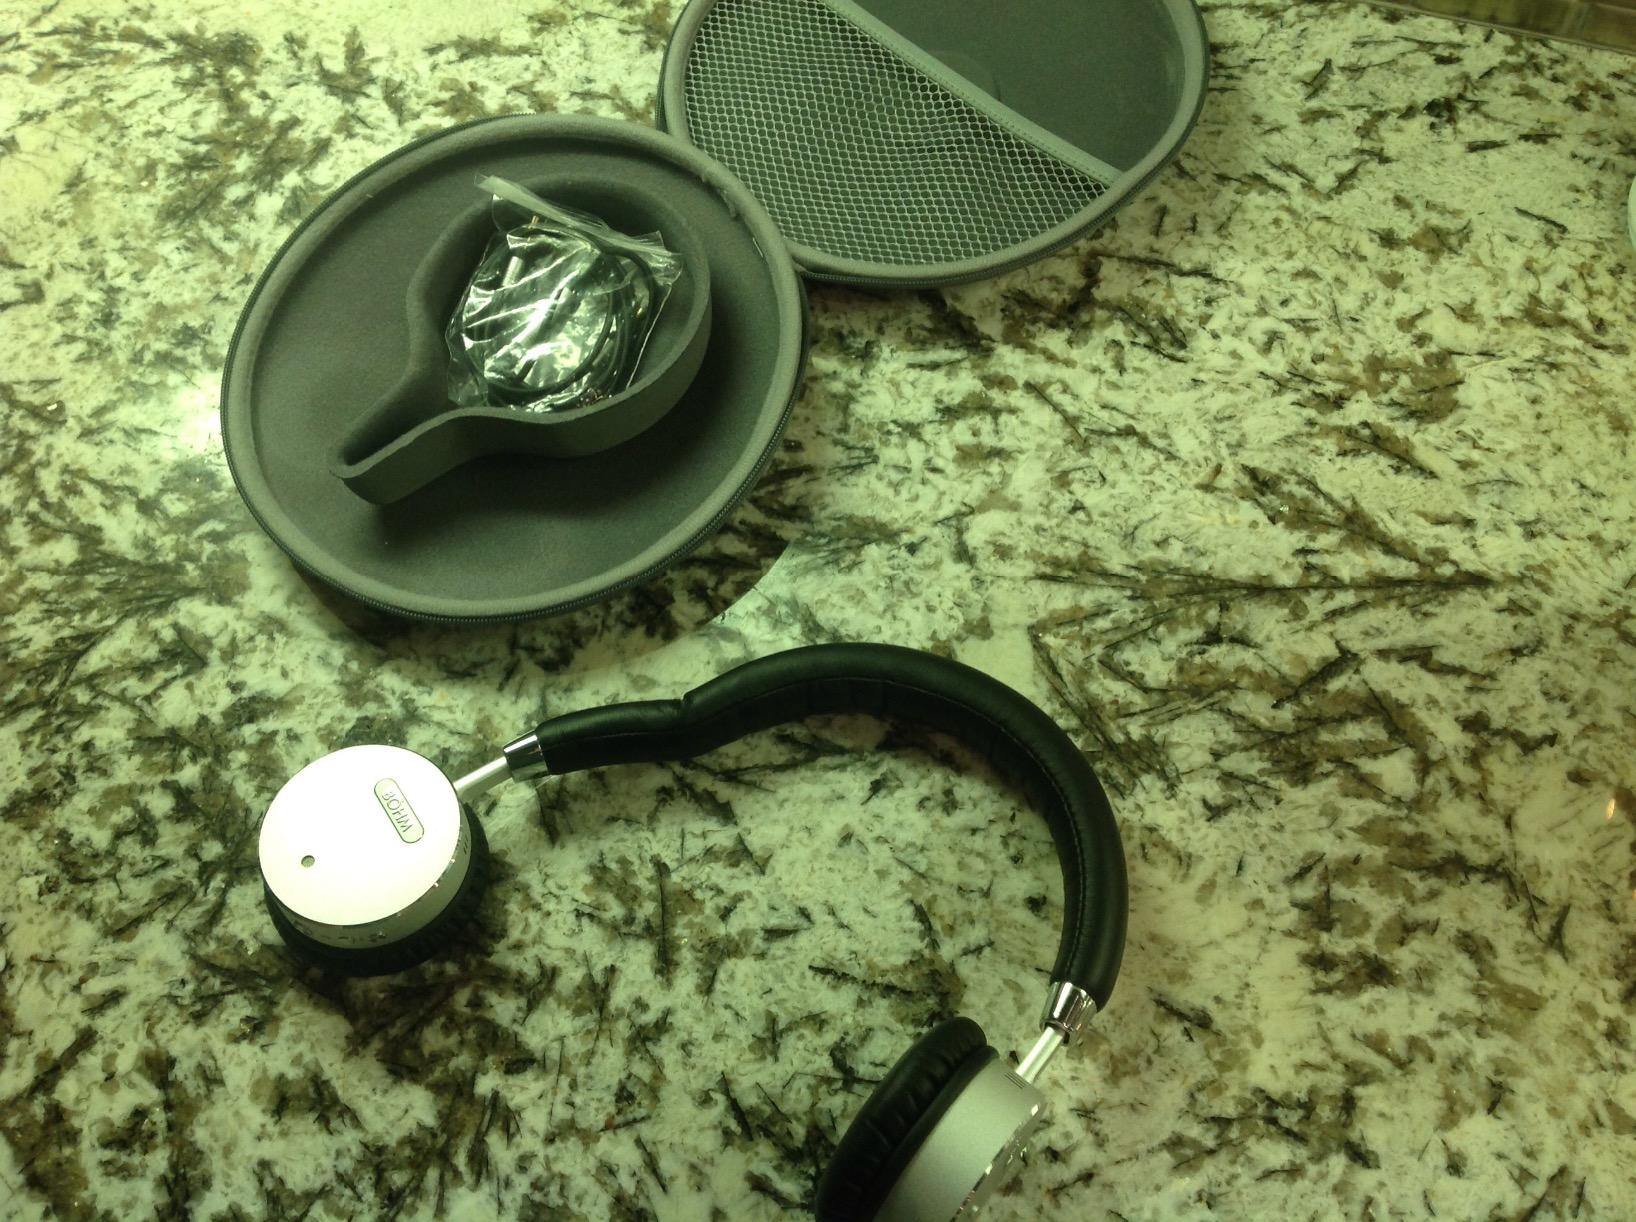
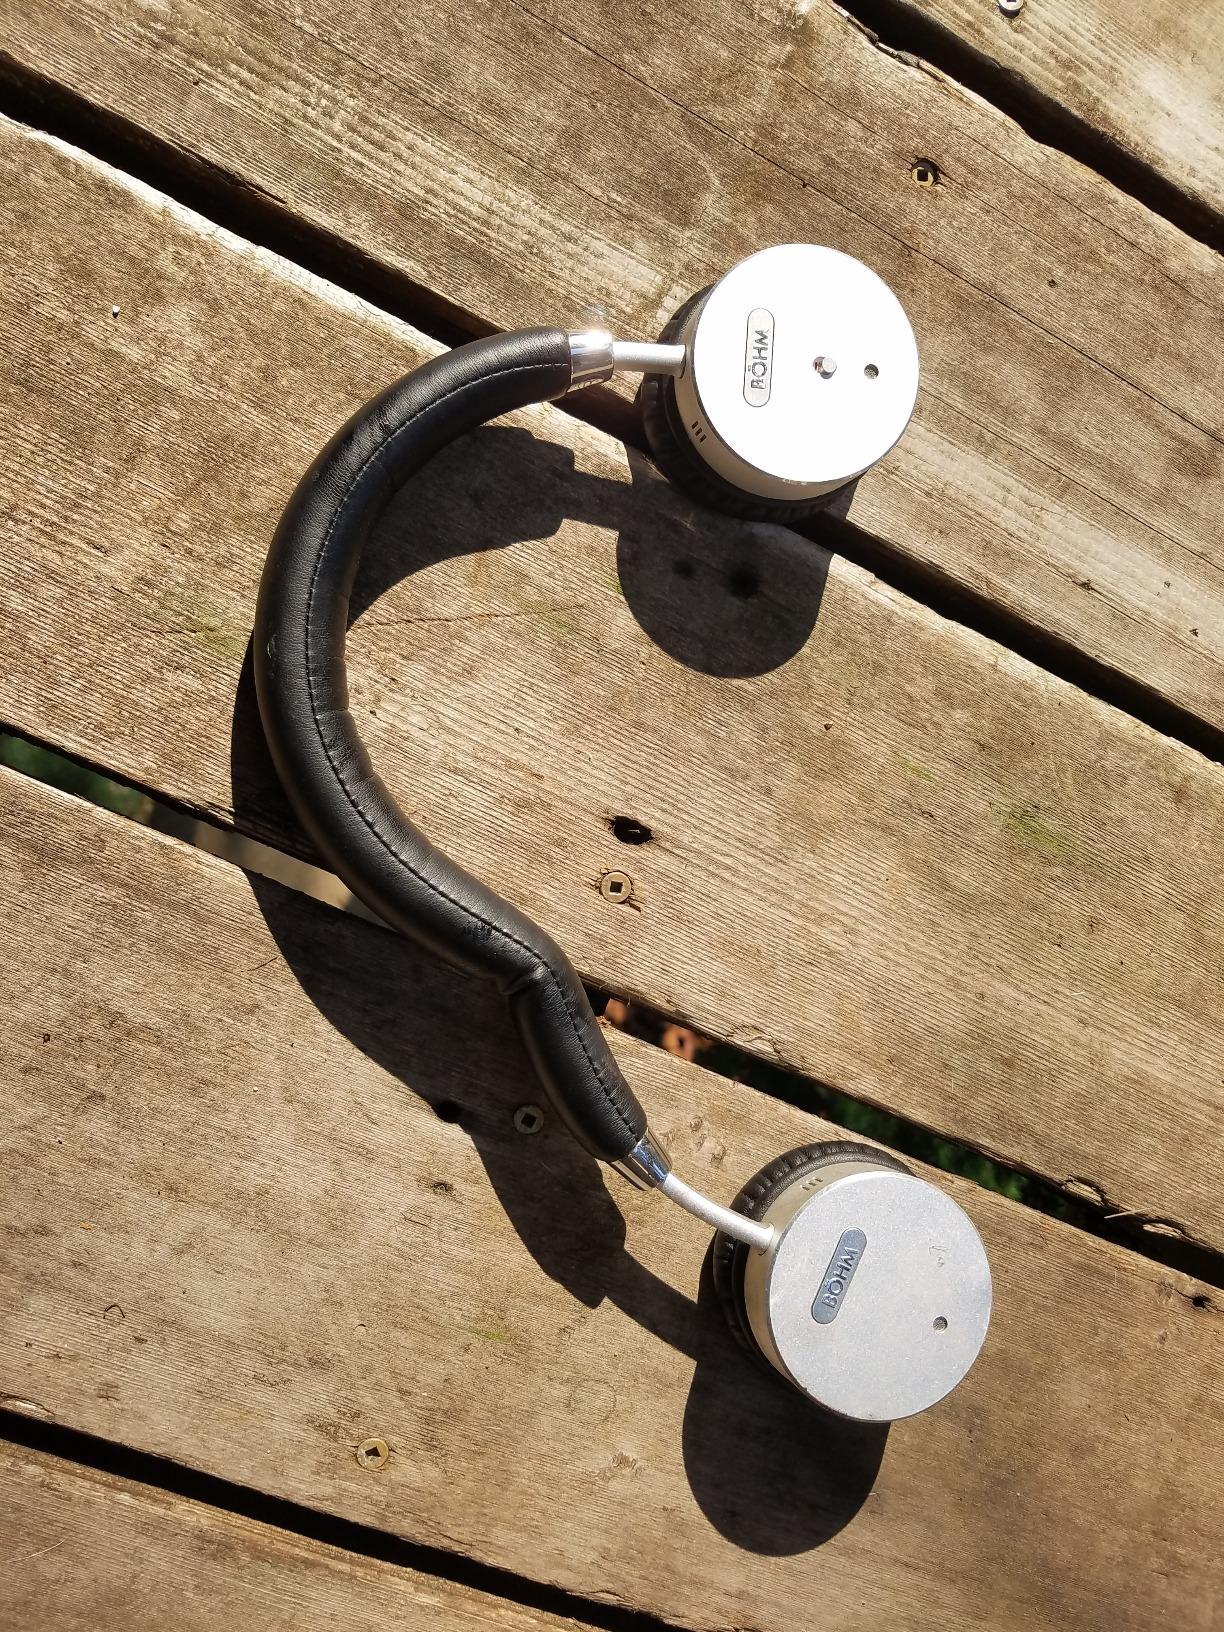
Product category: headphones
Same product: yes